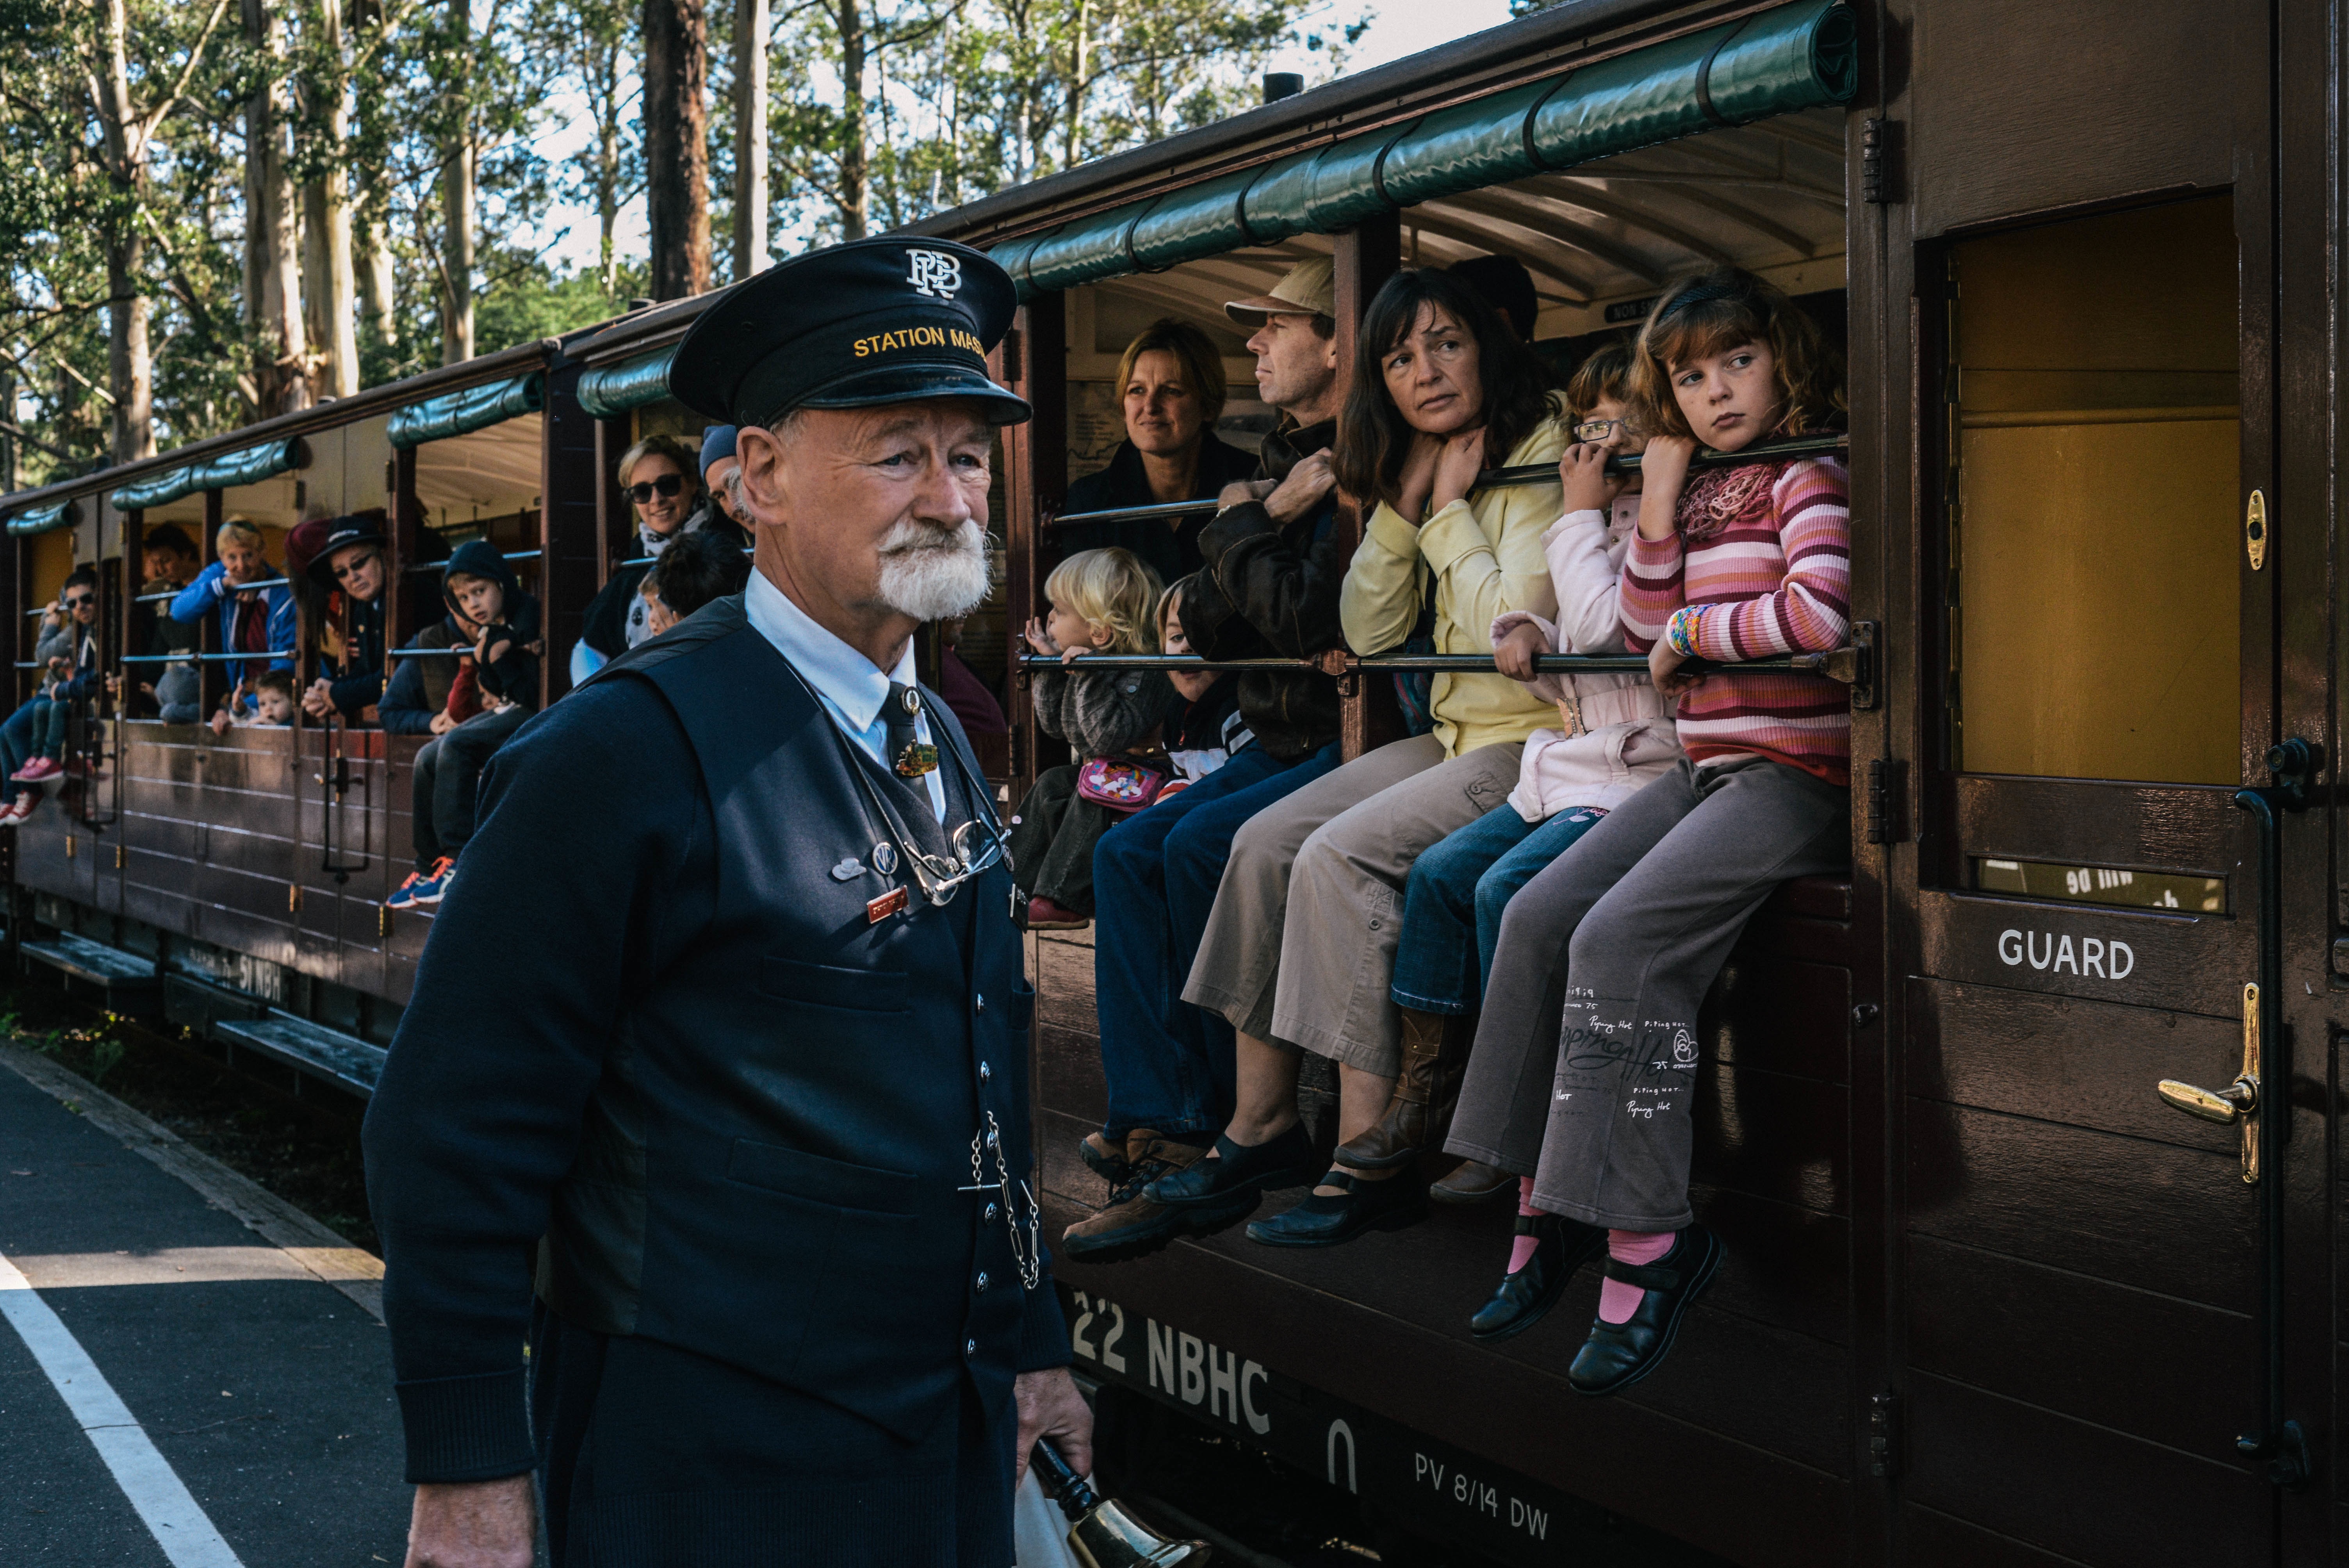
musician